Frost Bank Tower

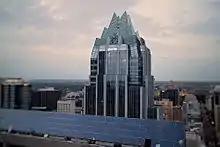
Photograph at elevation of the upper portions of the skyscraper

Beginning in 1998, a joint venture composed of Civitas Investments, Highgate Holdings, and T. Stacy & Associates (collectively Block 42 Congress Partners) consolidated tracts of land at the building site on the intersection of 4th Street and Congress Avenue. At the time, the city block included a row of brick buildings and the Mexic-Arte Museum. In June 1999, plans for a 27-story, office and retail building were unveiled by the joint venture that would occupy three-quarters of the block, replacing the brick buildings and preserving the museum. Development of the site was complicated by the lease on the museum and municipal limits on building heights to preserve views of the Texas State Capitol. Block 42 Congress Partners acquired all of the land required for the project by August 1999, but ultimately sold the lot to Cousins Properties in January 2001 for $13.8 million. While the initial design for the building from Block 42 Congress Partners called for a tall building with 27 floors, the Cousins Properties design called for a tall office building with 33 floors, over of space, and a plaza. The building was to be the first new high rise on Congress Avenue in two decades. Initial clearing and demolition of the preexisting buildings on the site began in November 2001. Work on the project continued despite an ongoing recession, rising office vacancy rates in Downtown Austin, and a downgrade of Cousins Properties's stock rating by Merrill Lynch in response to the project's announcement. Construction of the tower began on November 27, 2001; at the time, the building was the tallest in the U.S. to begin construction after the September 11 attacks.